Bad Krozingen–Münstertal railway

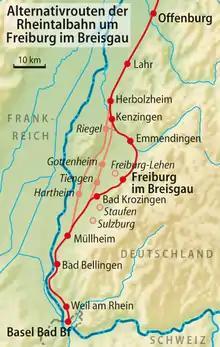
Neither the originally considered routes for the Rhine Valley Railway (orange), not the built route through Freiburg (red) passes through Sulzburg and Staufen.

Under article 1 of the Baden Railway Act of 1838, the Baden Mainline from Mannheim to Basel would be built "close to the mountains." That made it possible to run through the large town of Freiburg by using the route of the Rhine Valley Railway that was eventually built (red), rather than using one of the direct routes considered (orange). Nevertheless, none of the alternatives considered for the railway would have given a connection to Staufen (because of the hilly terrain around the Schlossberg) and to Sulzburg (because of its location in a valley of the Black Forest). Therefore, both town became increasingly marginalised economically as industry was established on the railway and many inhabitants of the outlying towns then moved to the railway towns.